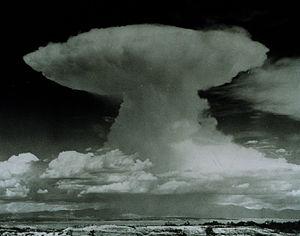
Le cumulonimbus, de la famille des cumulus, est le nuage qui présente la plus grande extension verticale. Sa base se situe en général de quelques centaines de mètres à 3 500 mètres du sol.